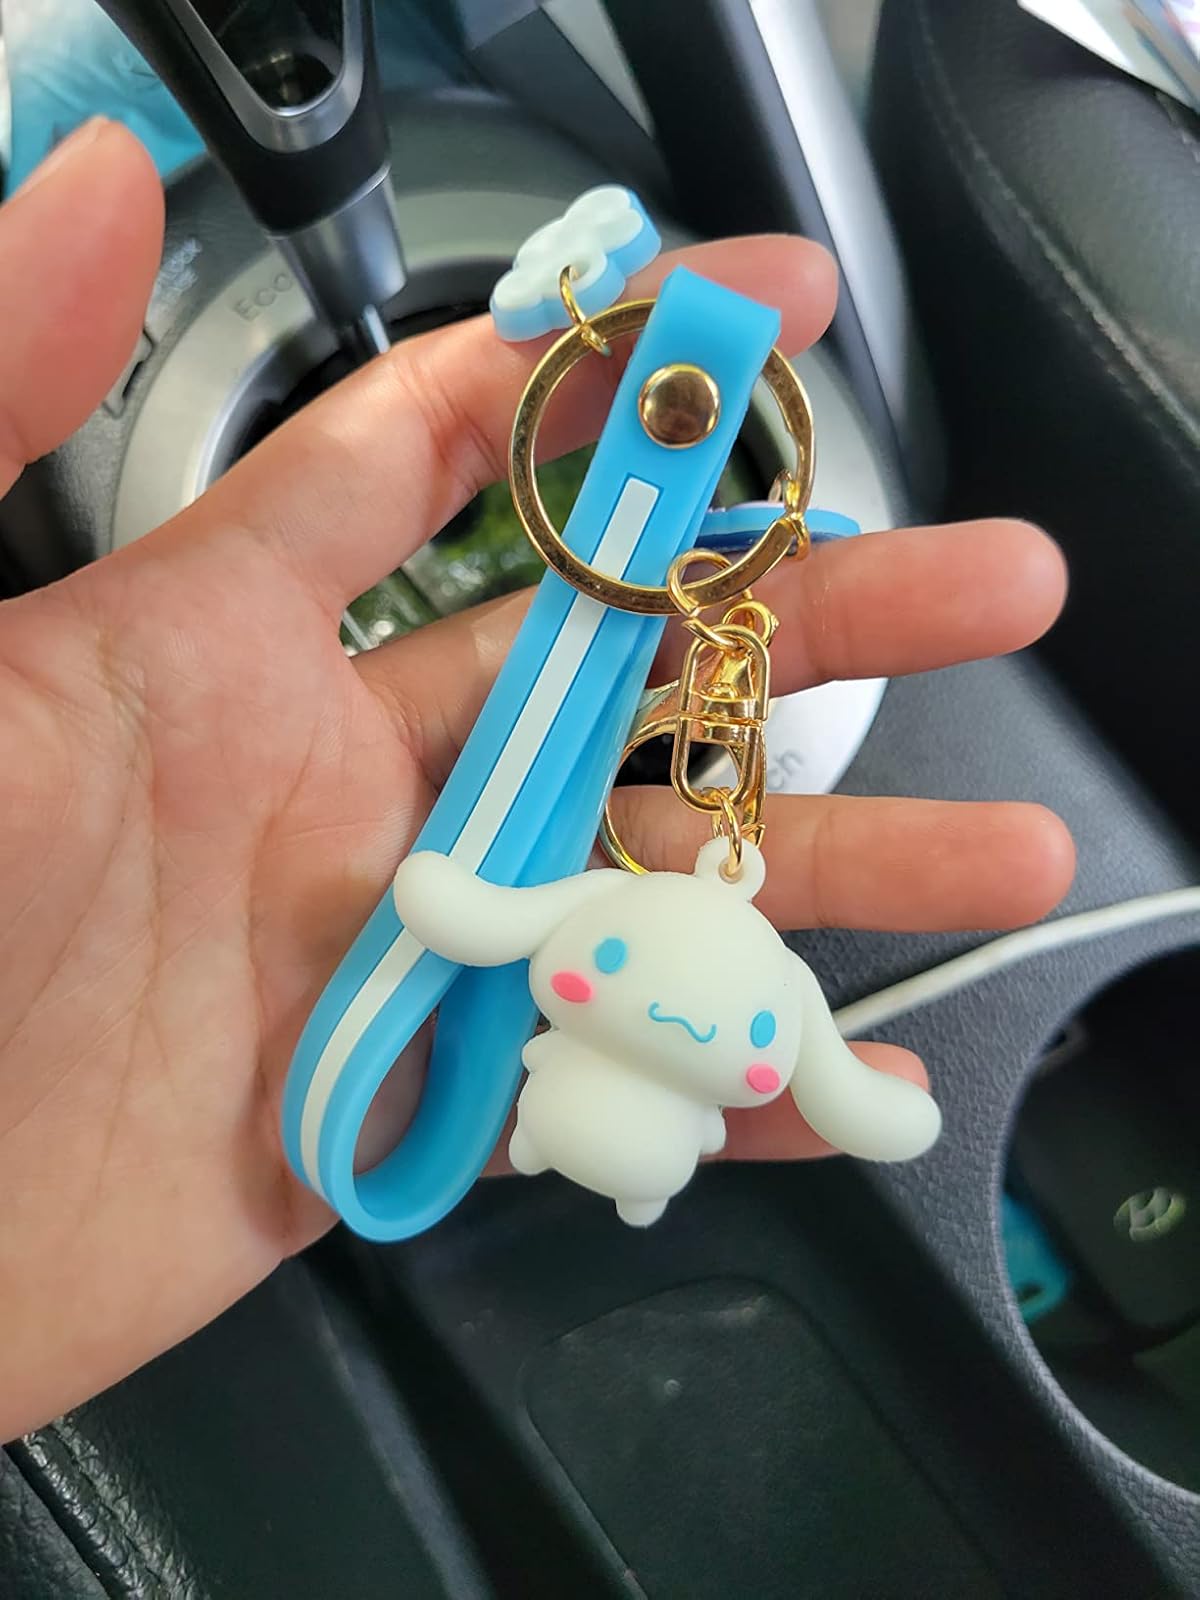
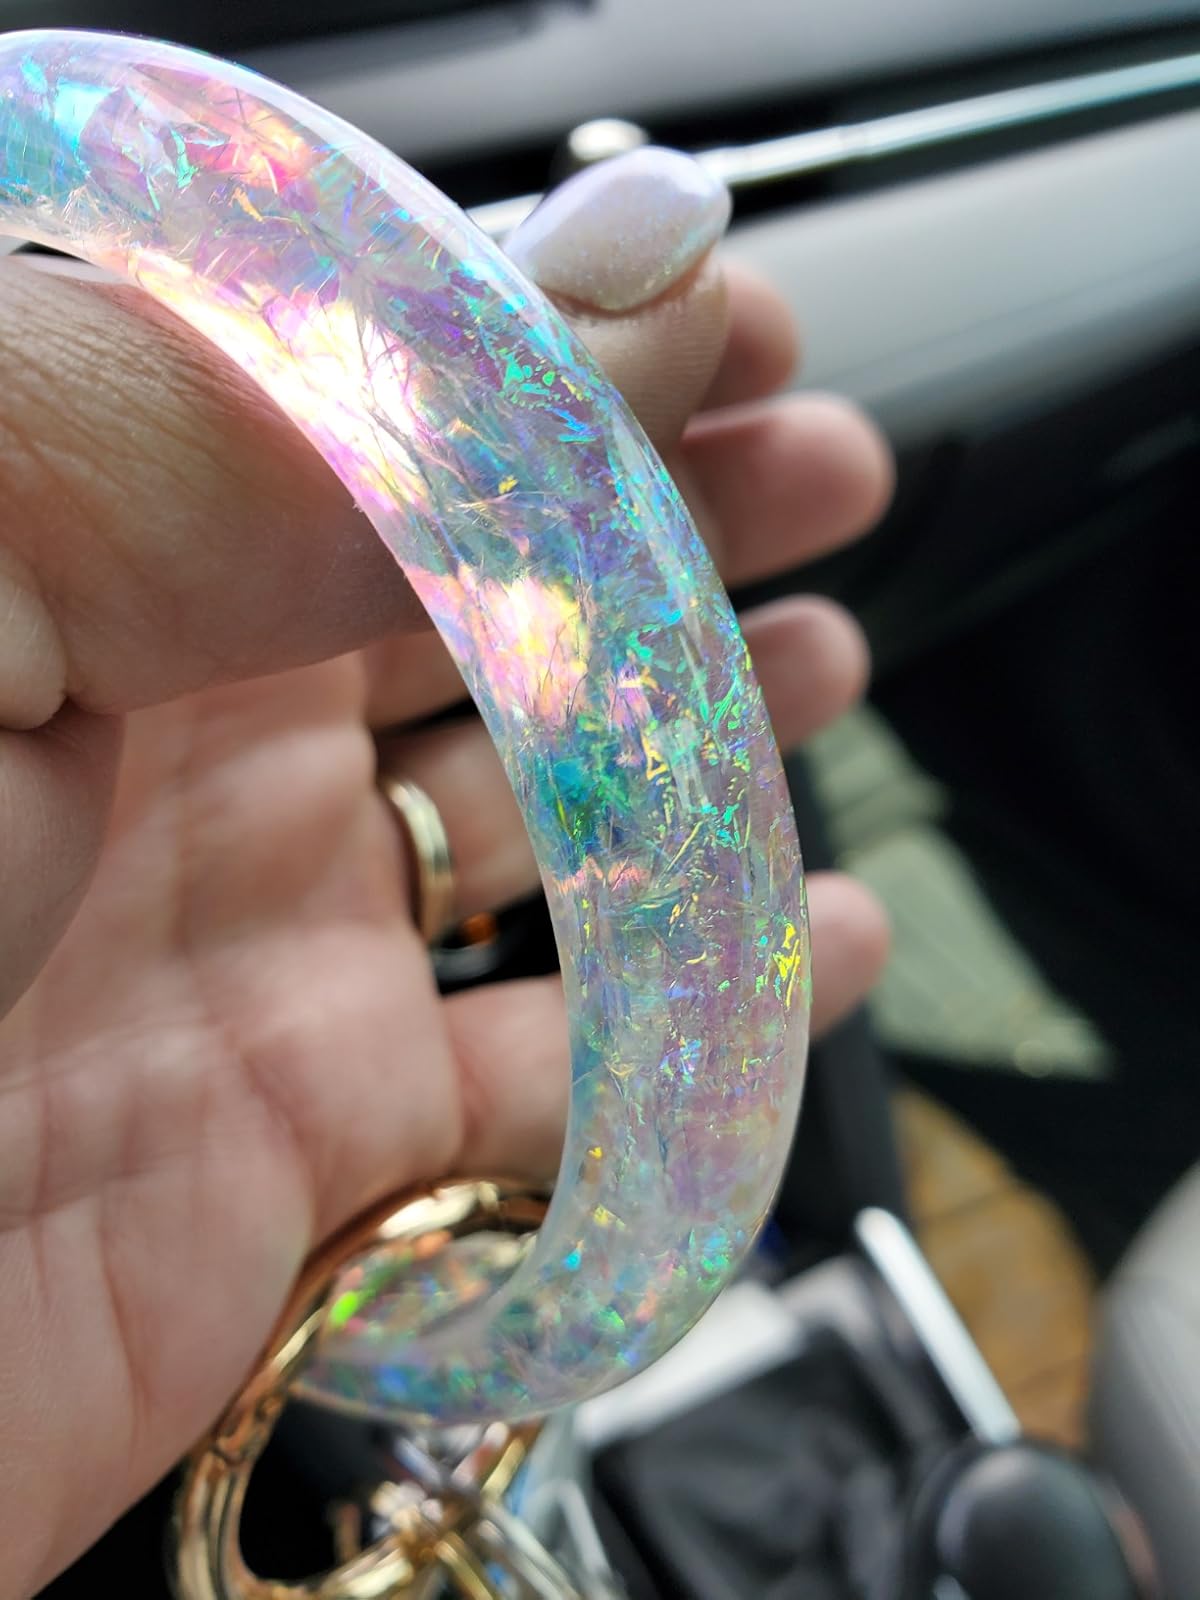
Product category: accessories_keychain
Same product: no